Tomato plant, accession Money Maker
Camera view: tilt-top (135 deg); turntable rotation: 270 degrees
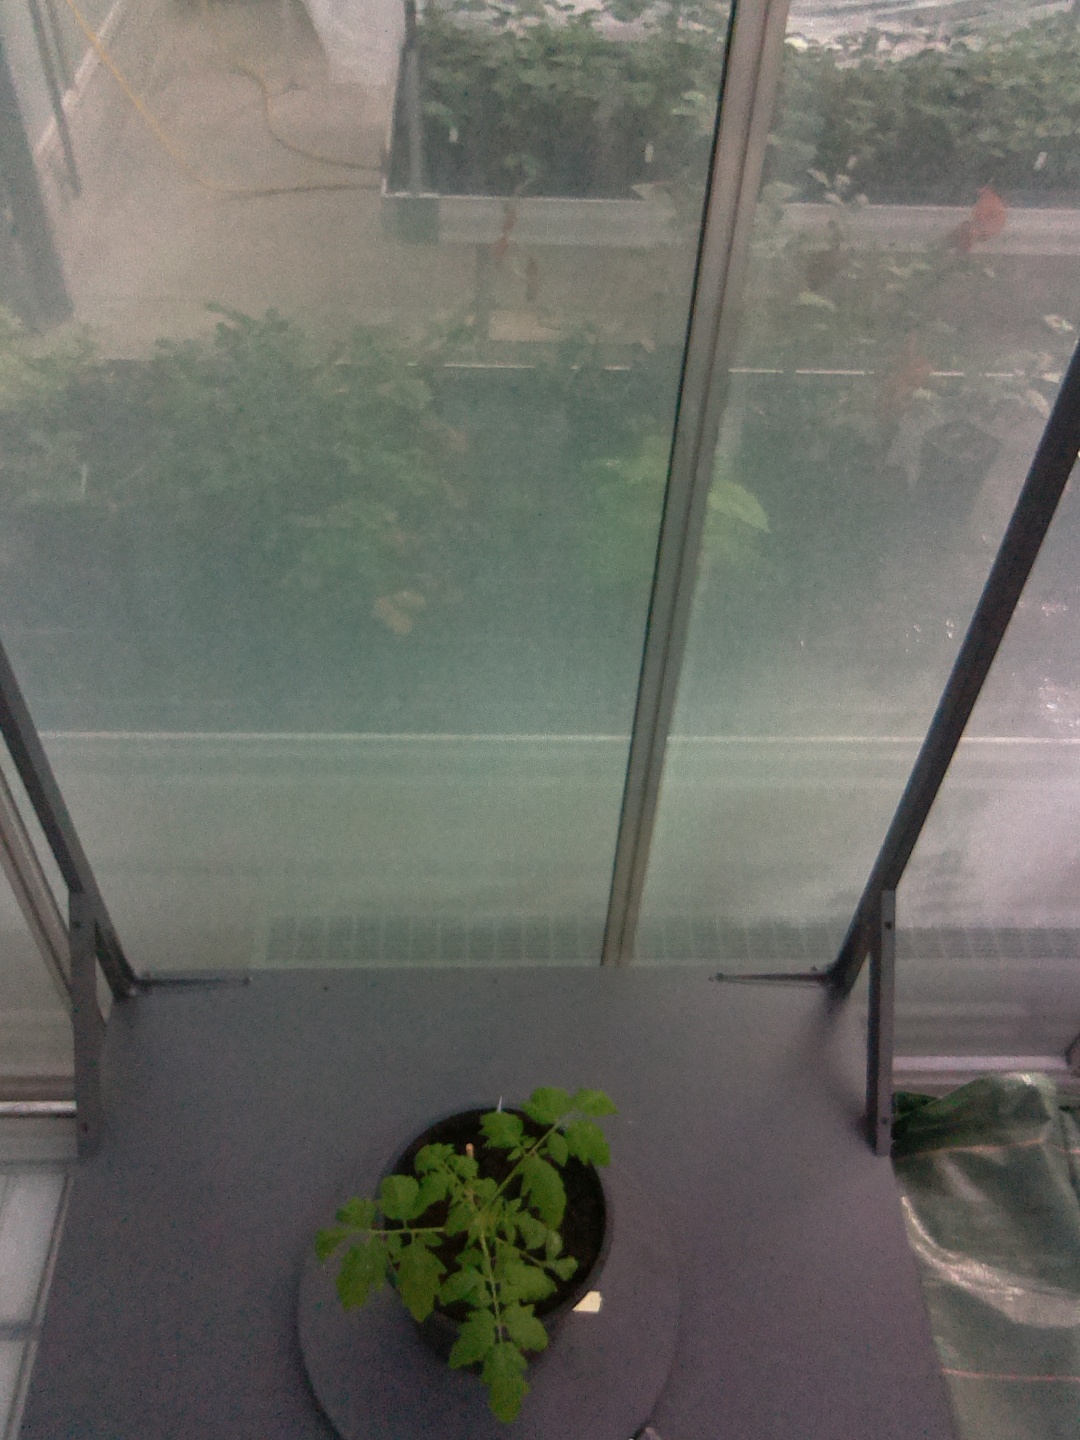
BBCH growth stage 13: 6 of true leaves visible